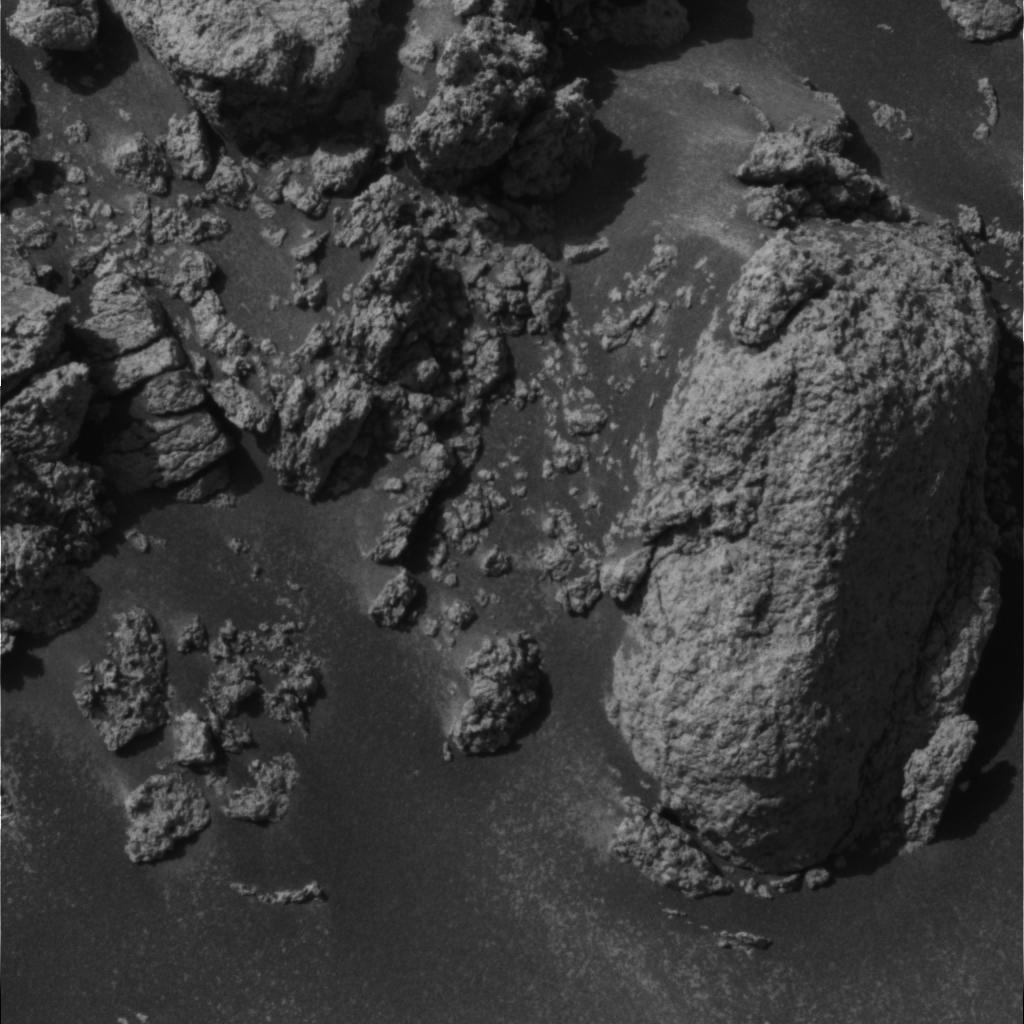
Surface features visible: Rock Outcrops, Rock (Round Features), Soil, Spherules, Nearby Surface